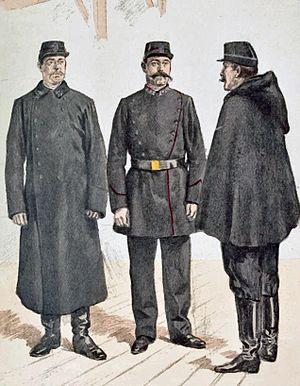
Uniformes des gardiens de la paix de paris entre 1873 et 1894
"La notion de police est héritée de l'Antiquité avec les villes ayant conservé une municipalité, puis, à partir du IXᵉ siècle, dans les ""villes franches"" ou communes libres qui possèdent le droit de s'administrer. C'est ainsi que l'on parle de vie policée, de police des marchés, des métiers, des poids et mesure, des jeux, etc.
Victor Joseph Prévost, surnommé Le boucher de la Chapelle ou Le bel homme, né à Mormant le 11 décembre 1836 et mort guillotiné à Paris le 19 janvier 1880, est un ancien boucher de forte stature, devenu successivement cuirassier, cent-garde puis gardien de la paix à la préfecture de police de Paris. Alors qu'il exerce cette activité, il commet au moins deux assassinats qu'il tenta de dissimuler en dépeçant ses victimes.